Maria de Lourdes Teixeira

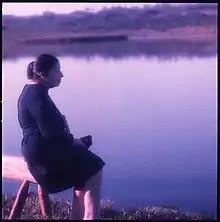
Maria de Lourdes Teixeira foto Marcio Scavone

Maria de Lourdes Teixeira (25 March 1907 – 1989) was a Brazilian writer, translator, biographer and journalist best known for having received the Prêmio Jabuti (Jabuti Prize for Literature) for Best Novel in 1961 and 1970, for "Rua Augusta" and "Pátio das Donzelas" respectively. She was also the first woman to be accepted to the Paulista Academy of Letters.